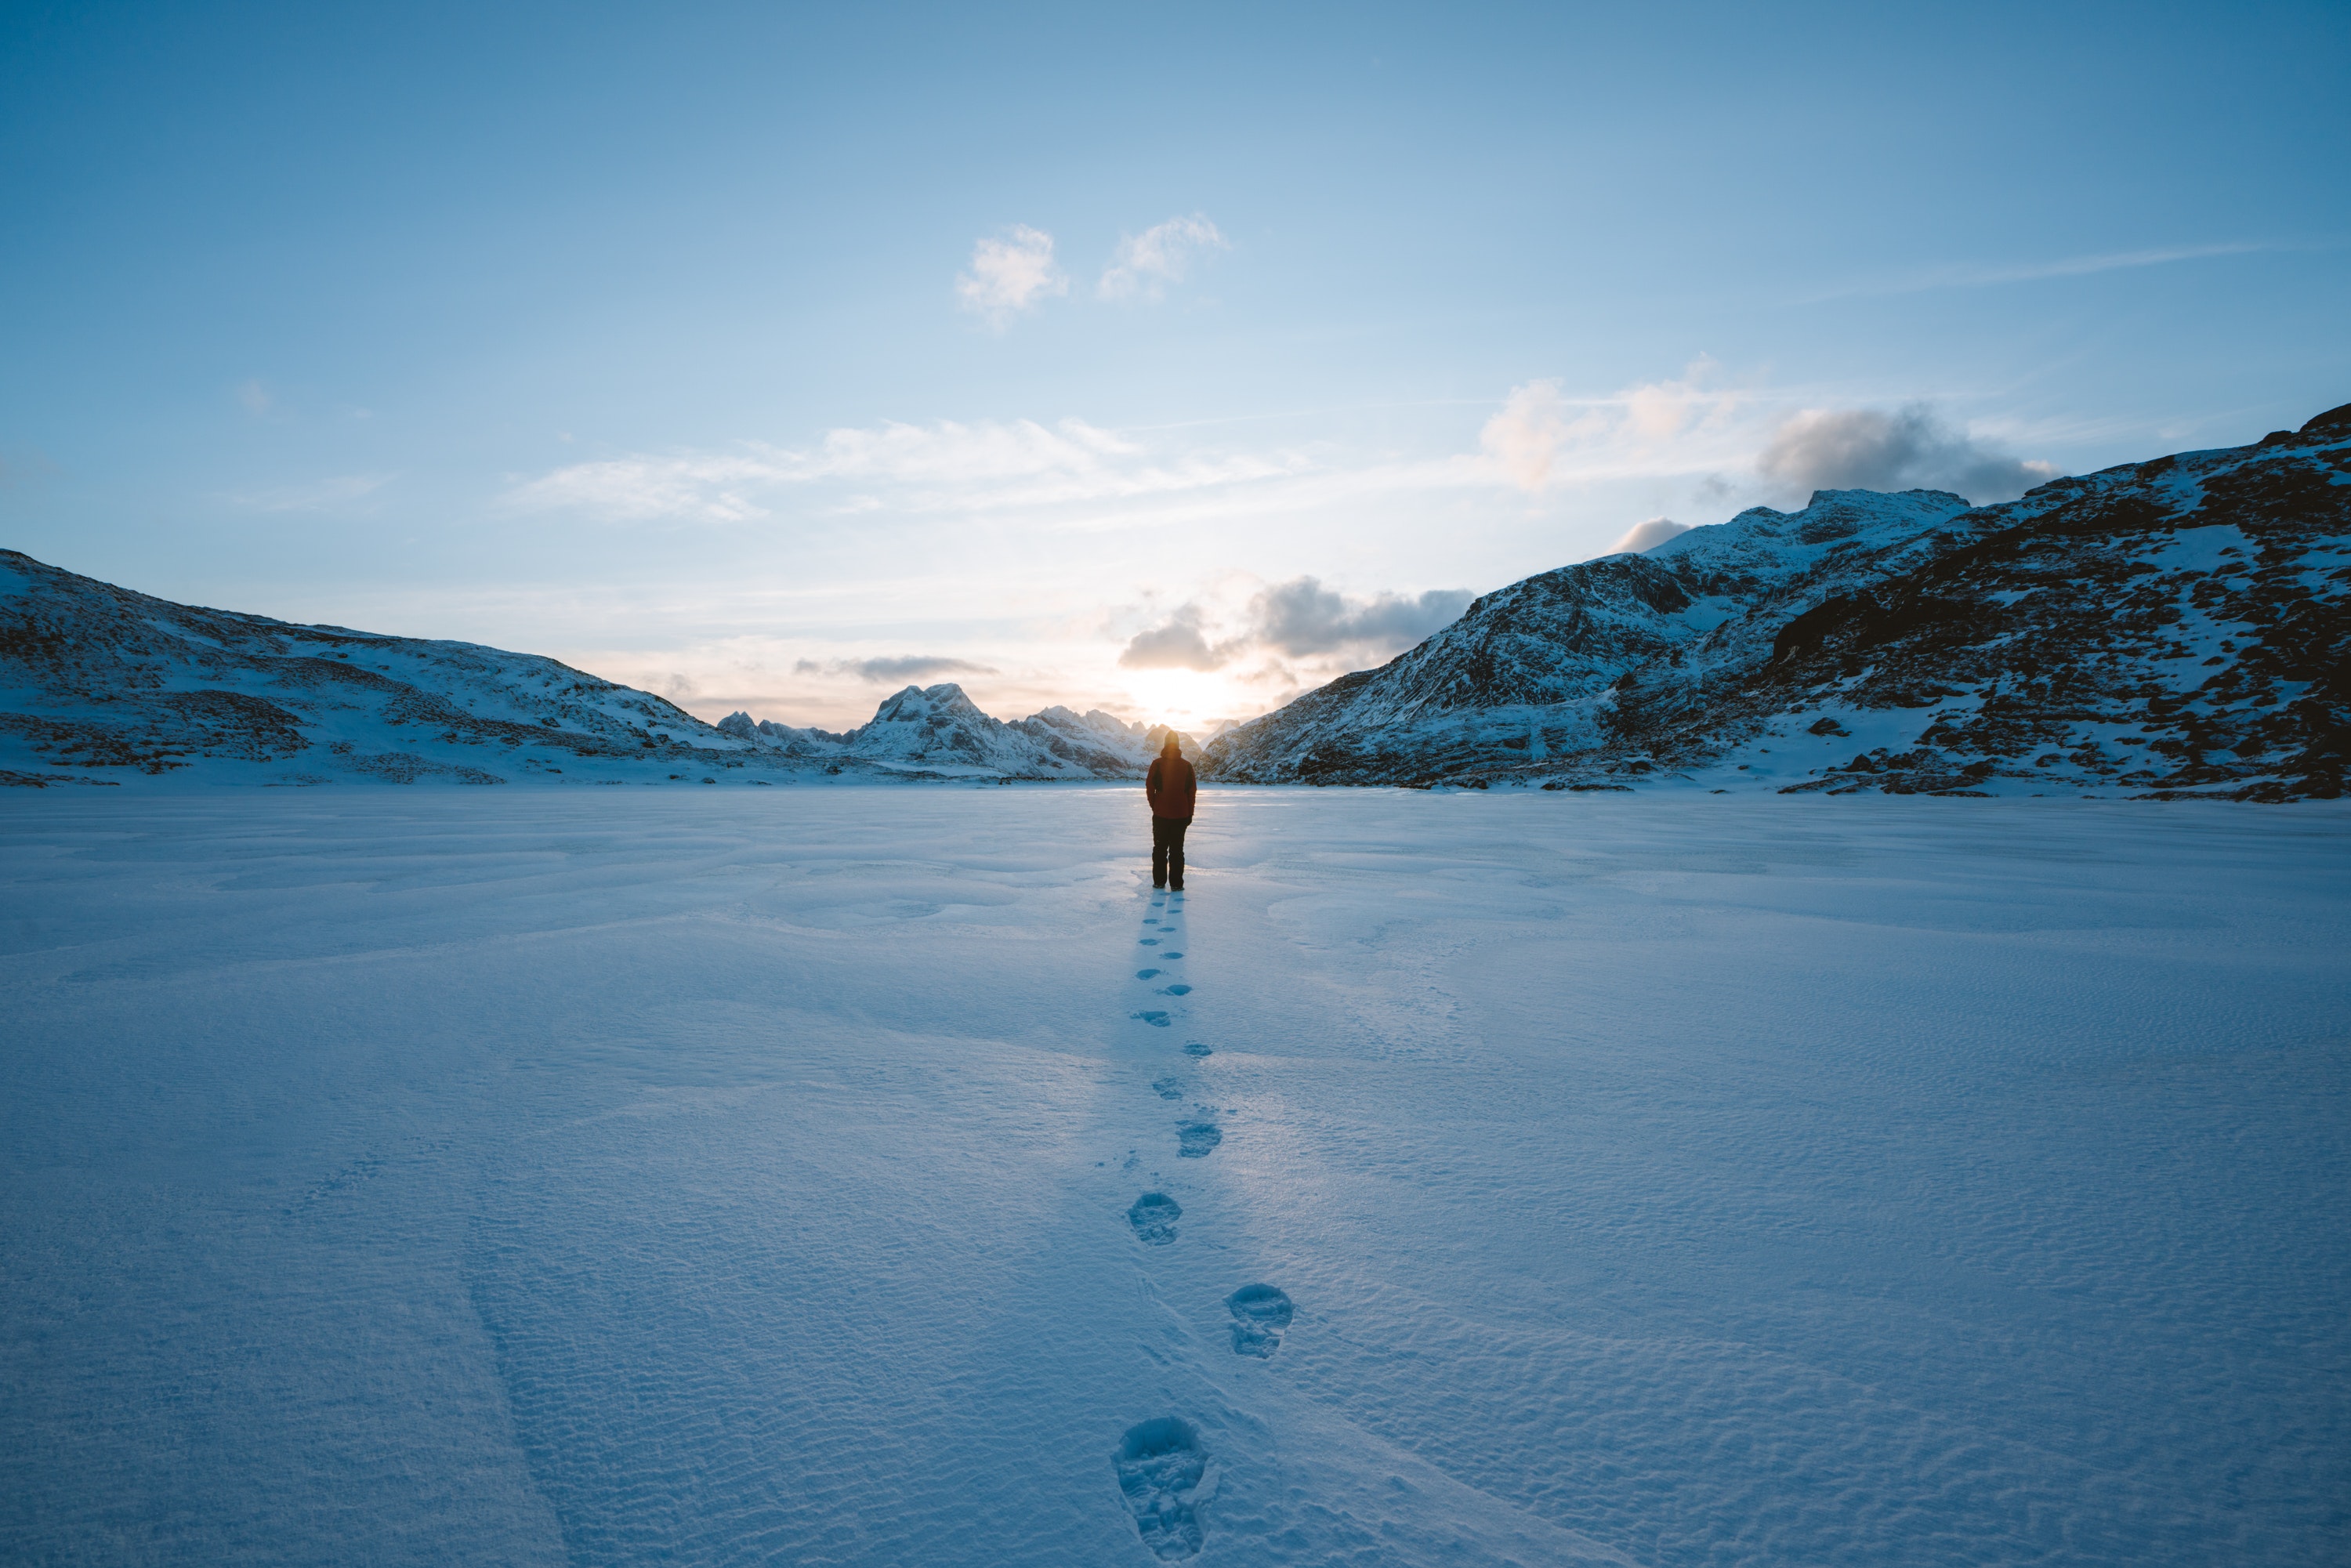
sky, mountainous landforms, snow, winter, water, mountain, mountain range, freezing, arctic, morning, sea, cloud, glacial landform, horizon, reflection, ice, alps, lake, fell, sunlight, tree, fjord, hill, loch, landscape, ocean, lake district, calm, ice cap